Castle Crashers

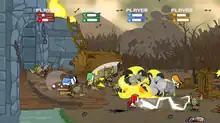
Four players can play at once.

"Castle Crashers" is a side-scrolling beat 'em up that incorporates a small number of role-playing video game elements. After selecting a character, the player then selects a starting stage through an overworld map. After completing a stage, the player has the choice to revisit it or to move to another stage. The map also displays shops where the player character can buy items and weapons using coins gained from defeated foes, bosses, and chests. Arena stages can be unlocked where the player character can take on challenges to unlock additional characters such as the villager.